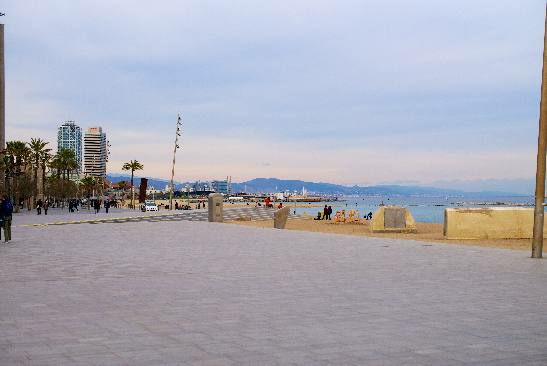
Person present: No